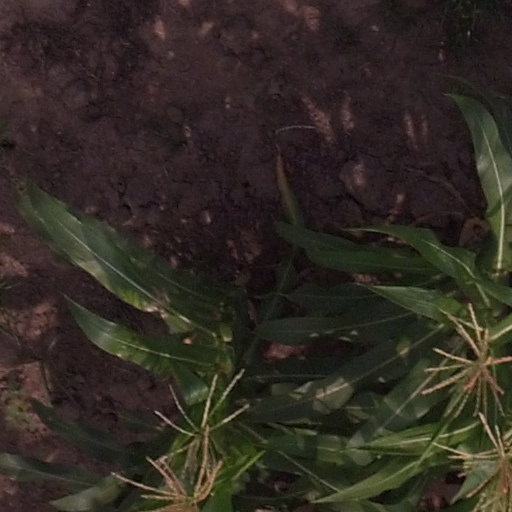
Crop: maize; corn